Legend of the Forest

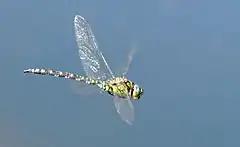
Dragonfly in flight.

An anthropomorphic dragonfly is caught in the center of a spider's web. Another dragonfly spots it and makes several unsuccessful attempts to free it. As a spider approaches, the rescuer flies off and loosens a branch, which strikes the web and knocks both predator and prey off their feet. The dragonfly bounces off a mushroom and lands on a leaf, which breaks off and falls into the river. Carried away by the current, the frightened dragonfly is then followed by a frog which tries to swallow it but is disturbed by the appearance of one of its fellow dragonflies. The second dragonfly, which had been following the improvised raft all this time, finally joins it at the bottom of a small waterfall. The pair come across fish swimming upstream, laying their eggs at the bottom. An otter appears and, attracted by the eggs, throws a stone into the river, sending the leaf and its two passengers spinning. A snake bites her leg as she tries to grab it. The leaf is carried off into the sunset.